Blaq Poet

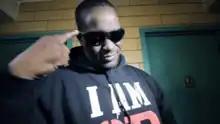
Screenshot of Blaq Poet from music video "Catch My Drift" by Ruc featuring Blaq Poet

Wilbur Bass (born May 31, 1969), better known as Blaq Poet, is an American rapper from Queensbridge, New York City.